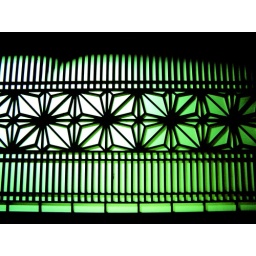
japanese style window in my house -green